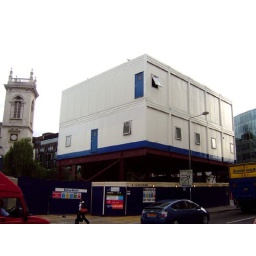
office in the sky